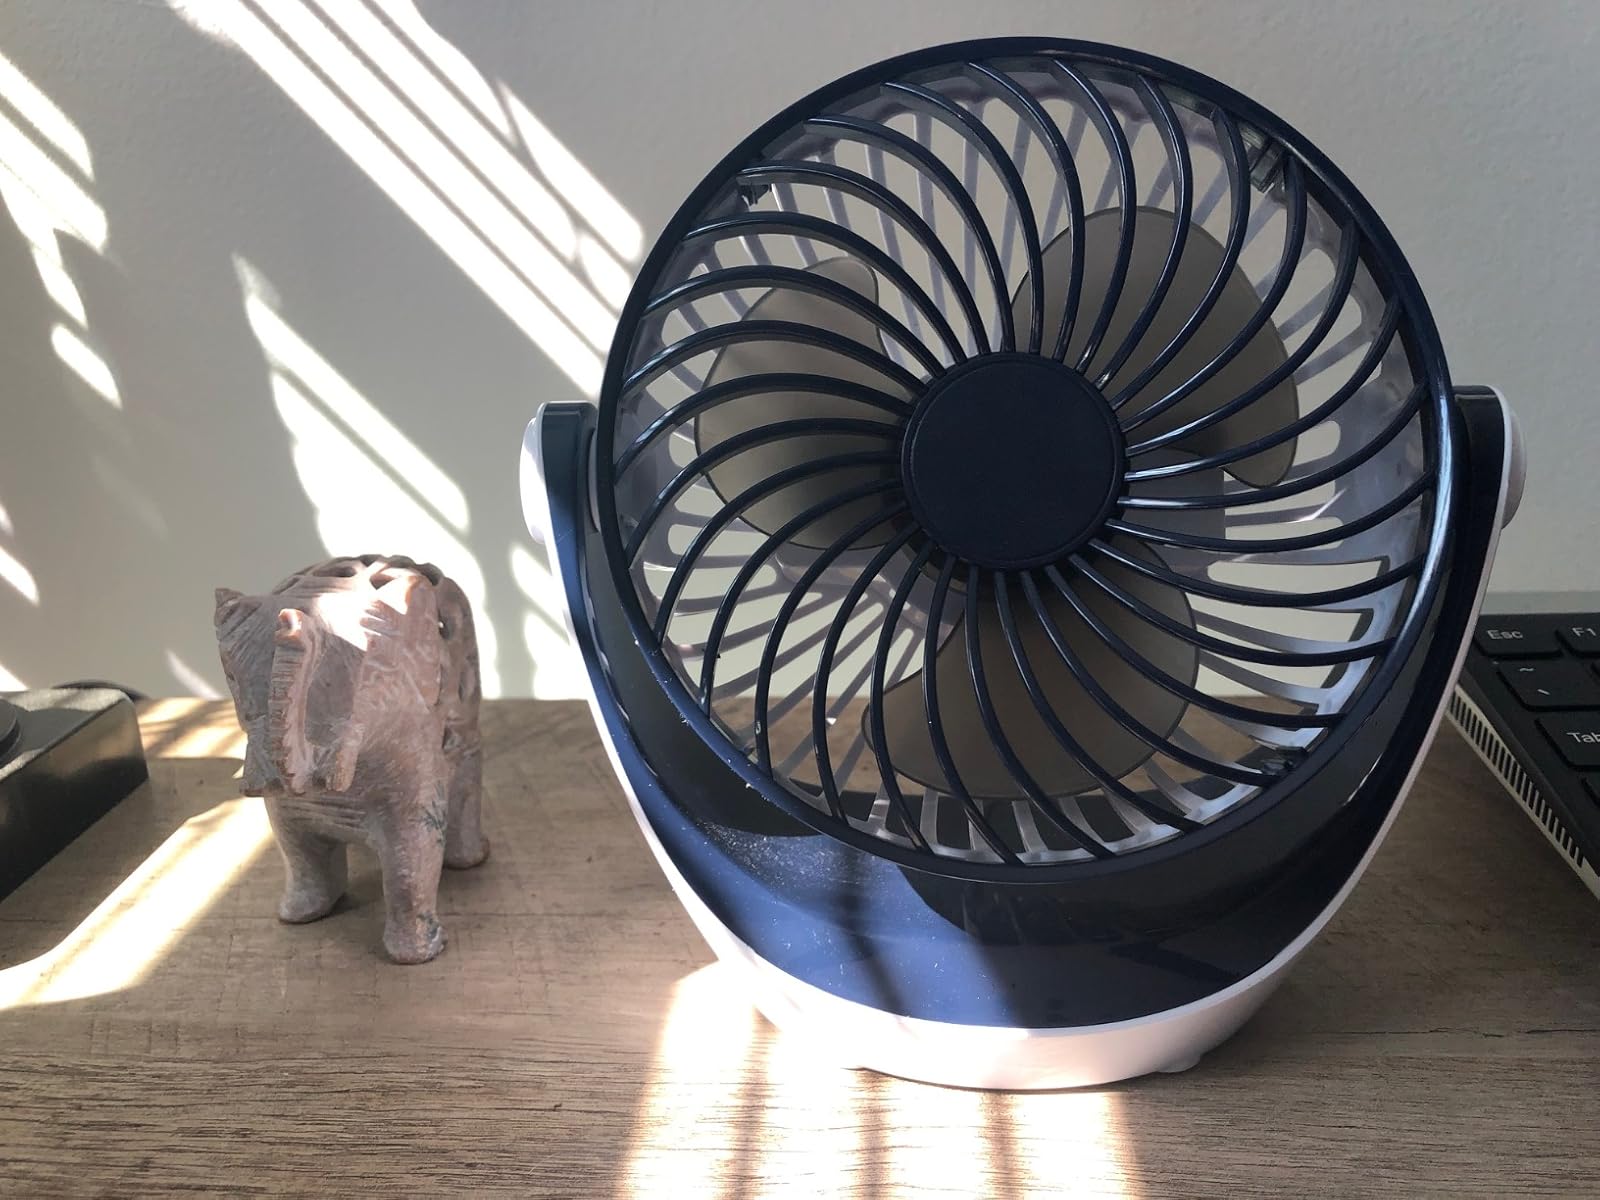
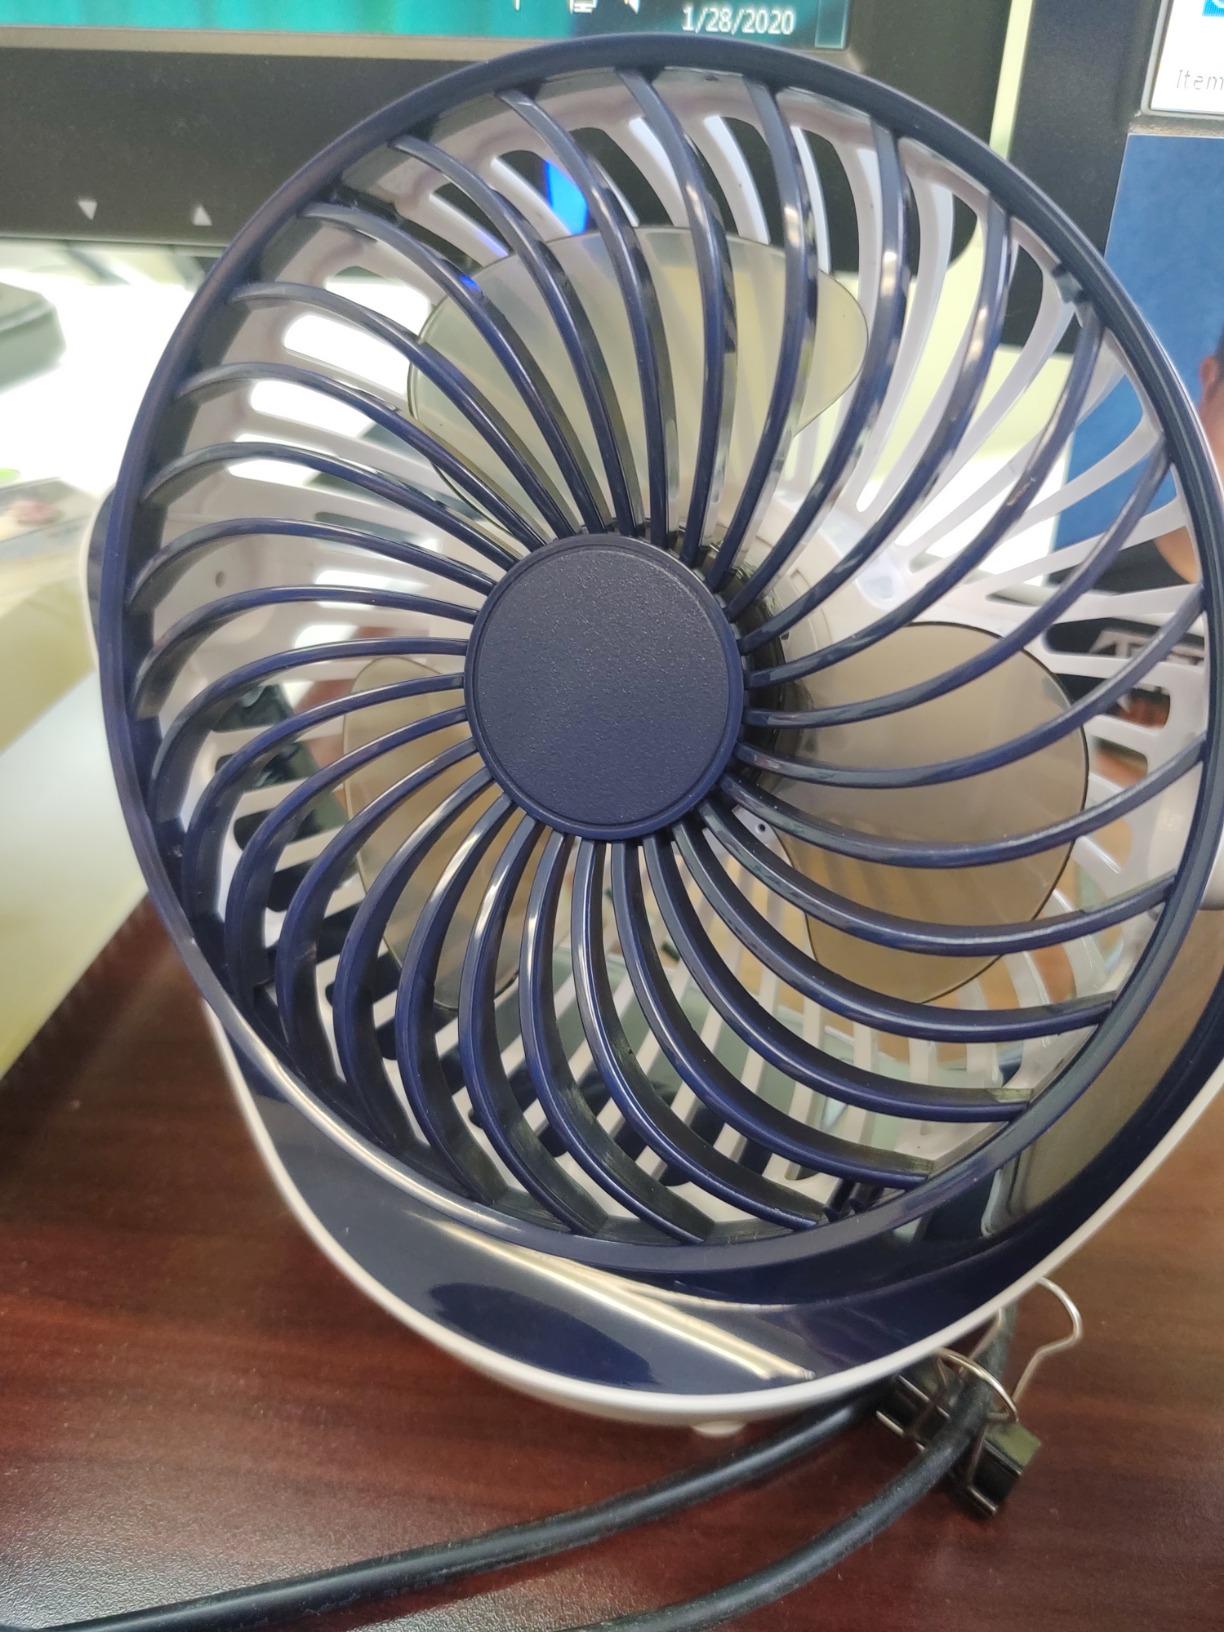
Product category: fan
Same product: yes